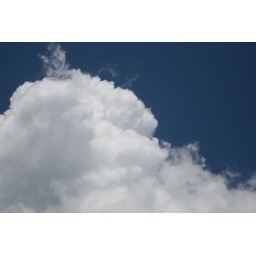
A face in the clouds